Víctor Quiñones

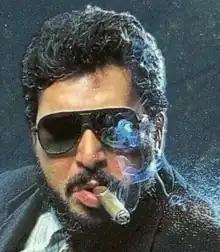
Quiñones in 1997.

Víctor Quiñones Hernández (June 30, 1959 – April 2, 2006) was a Puerto Rican professional wrestling promoter, manager, and the founder and owner of International Wrestling Association in Japan, as well as the later International Wrestling Association in Puerto Rico.